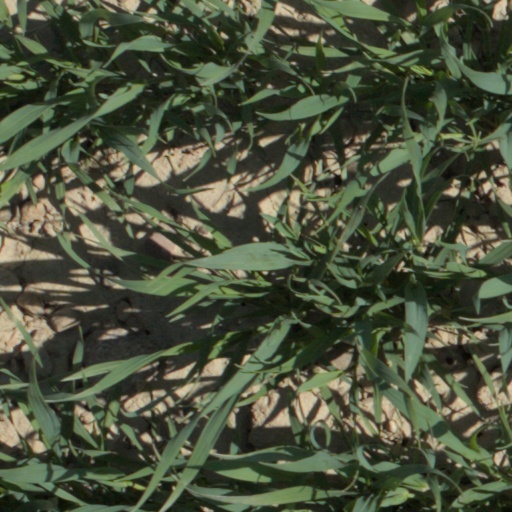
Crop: wheat